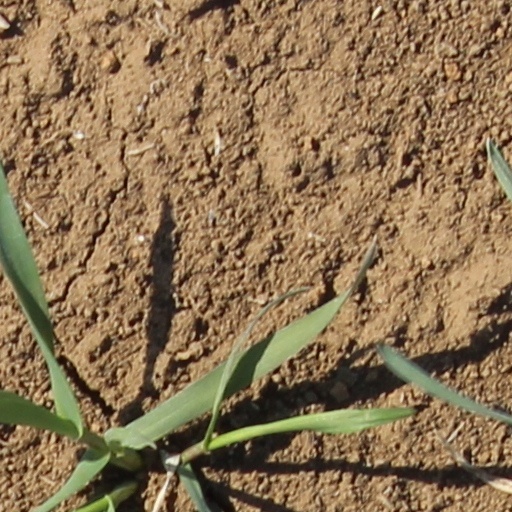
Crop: wheat